Papakōlea Beach

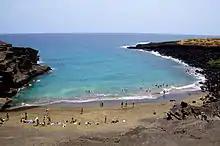
Climbing down to the beach requires a certain level of mobility.

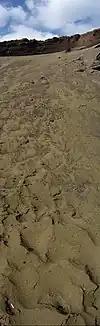
The green sand is more abundant at the bottom of the tuff ring.

Papakōlea Beach is located in a bay half circled by Puu Mahana, a tuff ring formed over 49,000 years ago and associated with the southwest rift of Mauna Loa. Unlike cinder cones, tuff rings consist mostly of volcanic ash produced by violent interactions of magma with groundwater (Diamond Head, on the Island of Oahu, is another example of a tuff ring). Since its last eruption, the tuff ring has partially collapsed and been partially eroded by the ocean. The beach is sometimes named after the tuff ring, and sometimes after the area of land called Papakōlea, which comes from "papa kōlea", which means plover flats in the Hawaiian language. Papakōlea is the area near the crater where Pacific golden plovers ("Pluvialis fulva") are sometimes seen in winter.